Cannon (band)

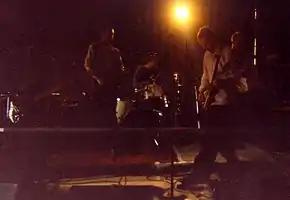
Cannon, Truck Festival July 2001

Cannon were a five-piece, instrumental post-rock band, based in Glasgow, Scotland.